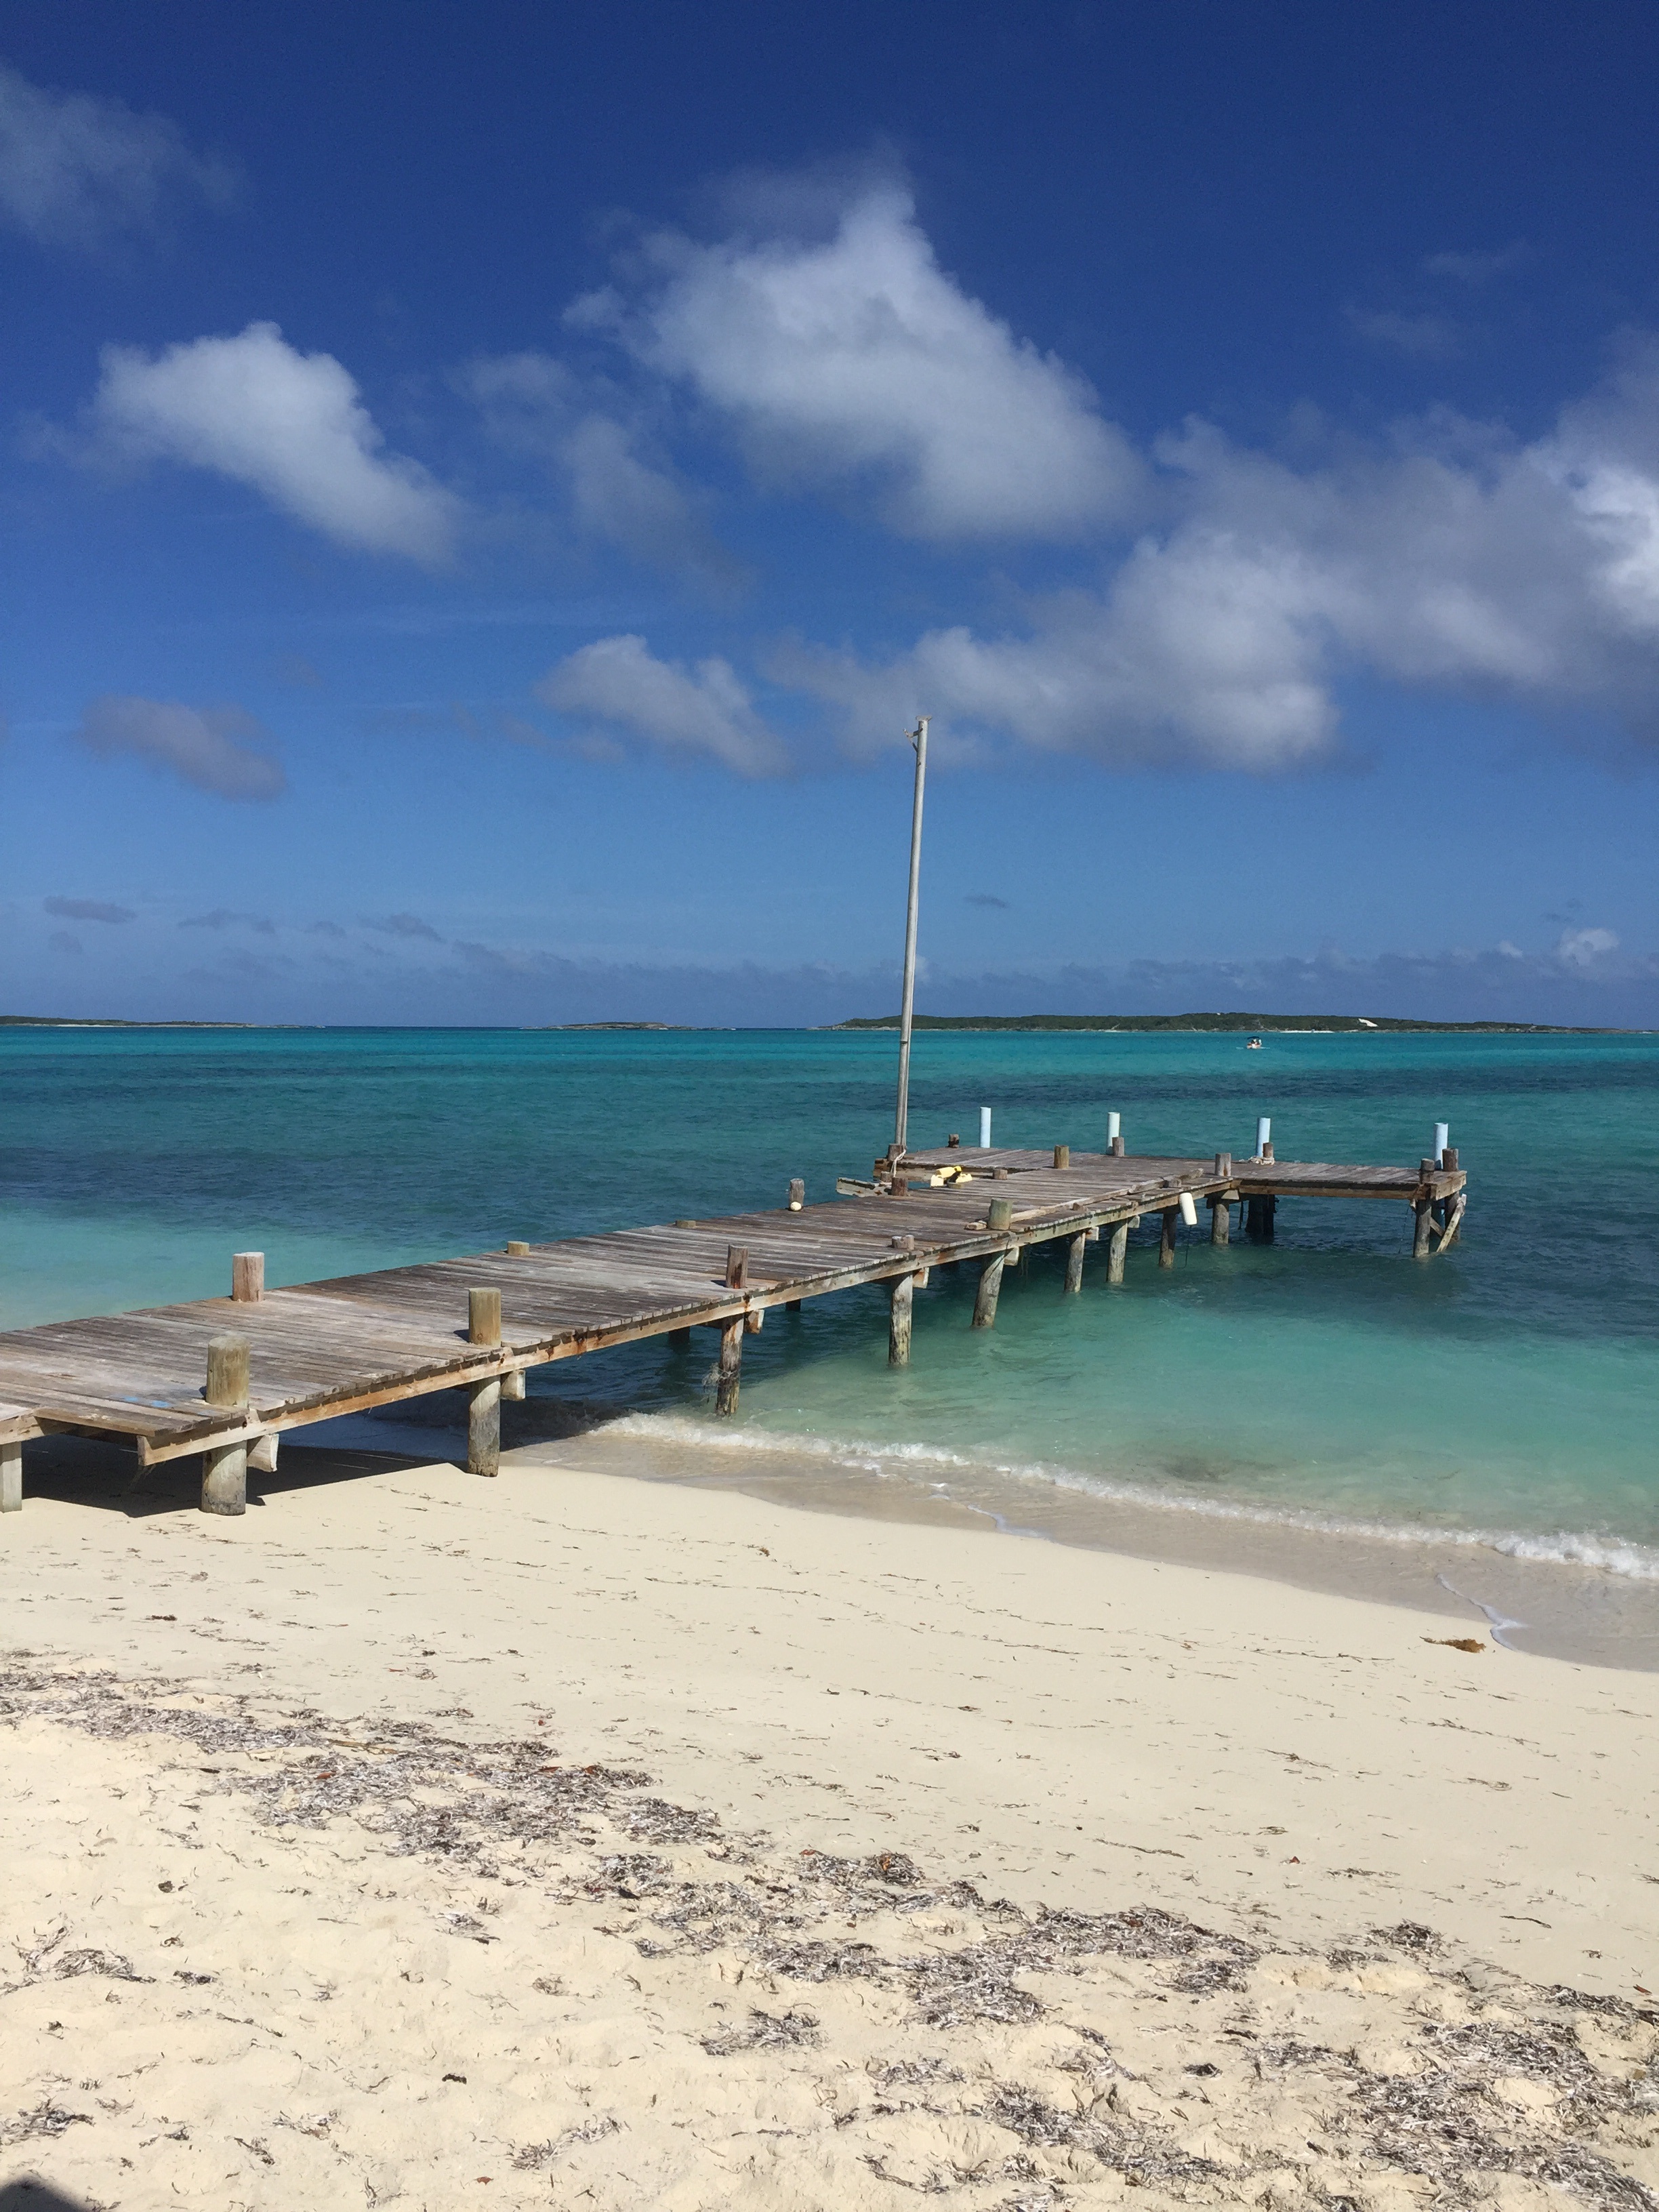
beach, sea, coast, water, sand, ocean, horizon, shore, wave, pier, vacation, travel, paradise, tropical, bay, island, blue, body of water, tropic, bahamas, caribbean, cape, wind wave